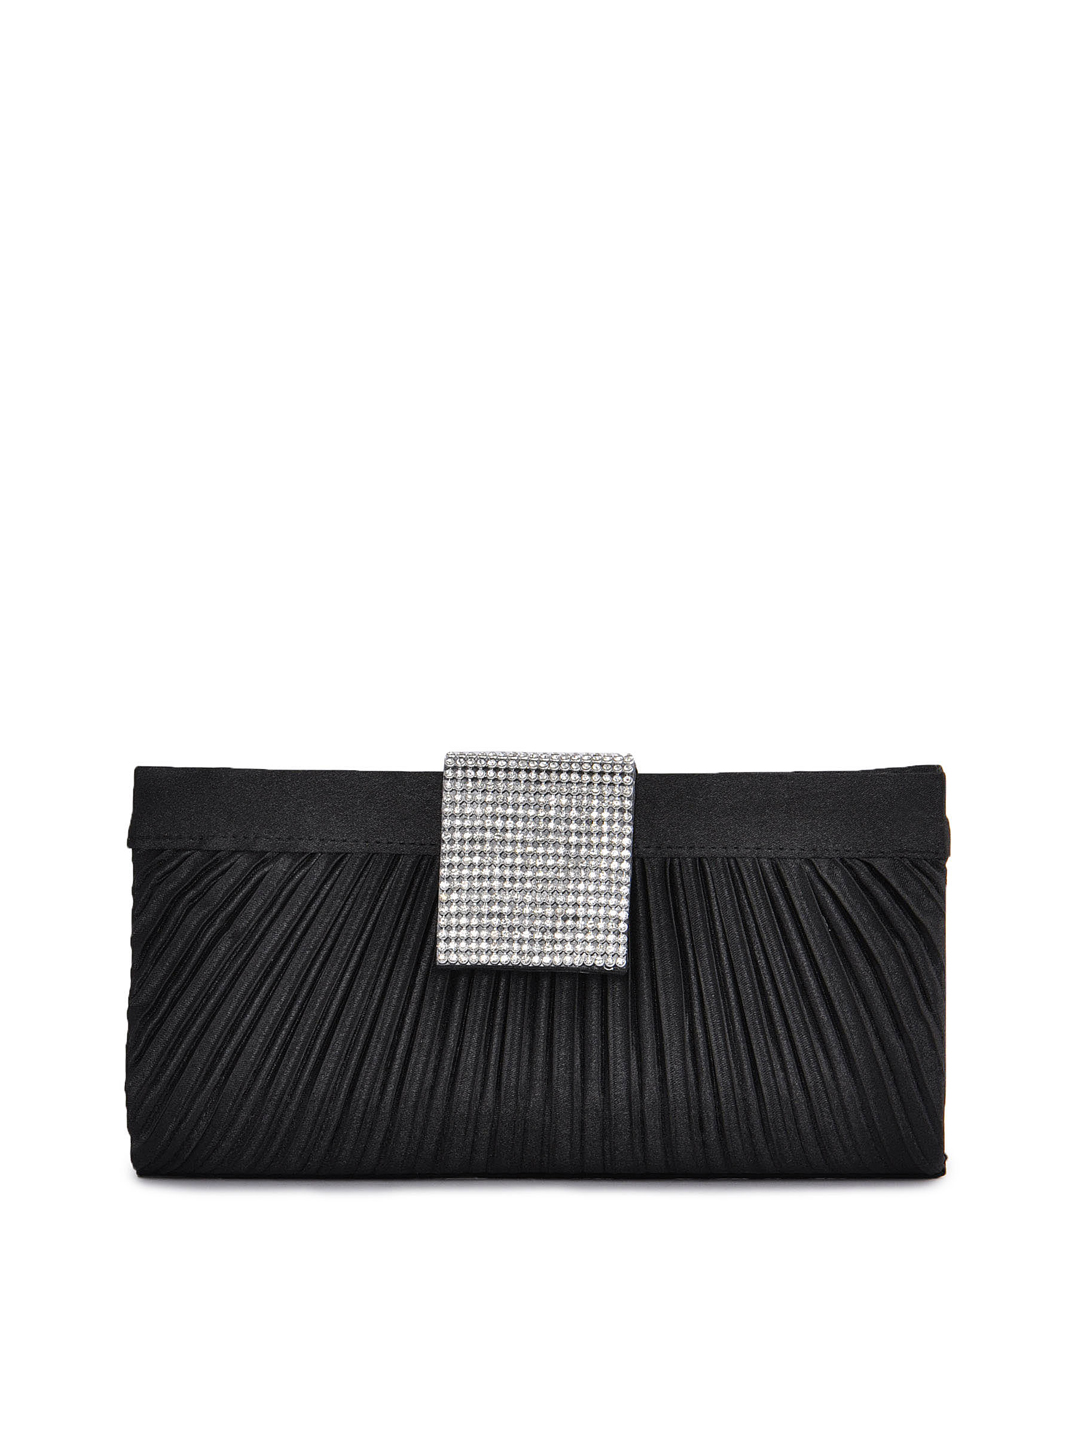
Lino Perros Women Crystal Black Clutch
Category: Accessories / Bags / Clutches
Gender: Women
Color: Black
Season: Winter 2015
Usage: Casual